Cochise County, Arizona

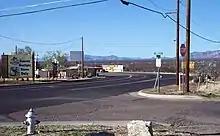
State Route 80 seen towards north in Tombstone

There were 43,893 households, out of which 32.0% had children under the age of 18 living with them, 55.1% were married couples living together, 11.1% had a female householder with no husband present, and 29.9% were non-families. 25.3% of all households were made up of individuals, and 10.1% had someone living alone who was 65 years of age or older. The average household size was 2.55 and the average family size was 3.07.